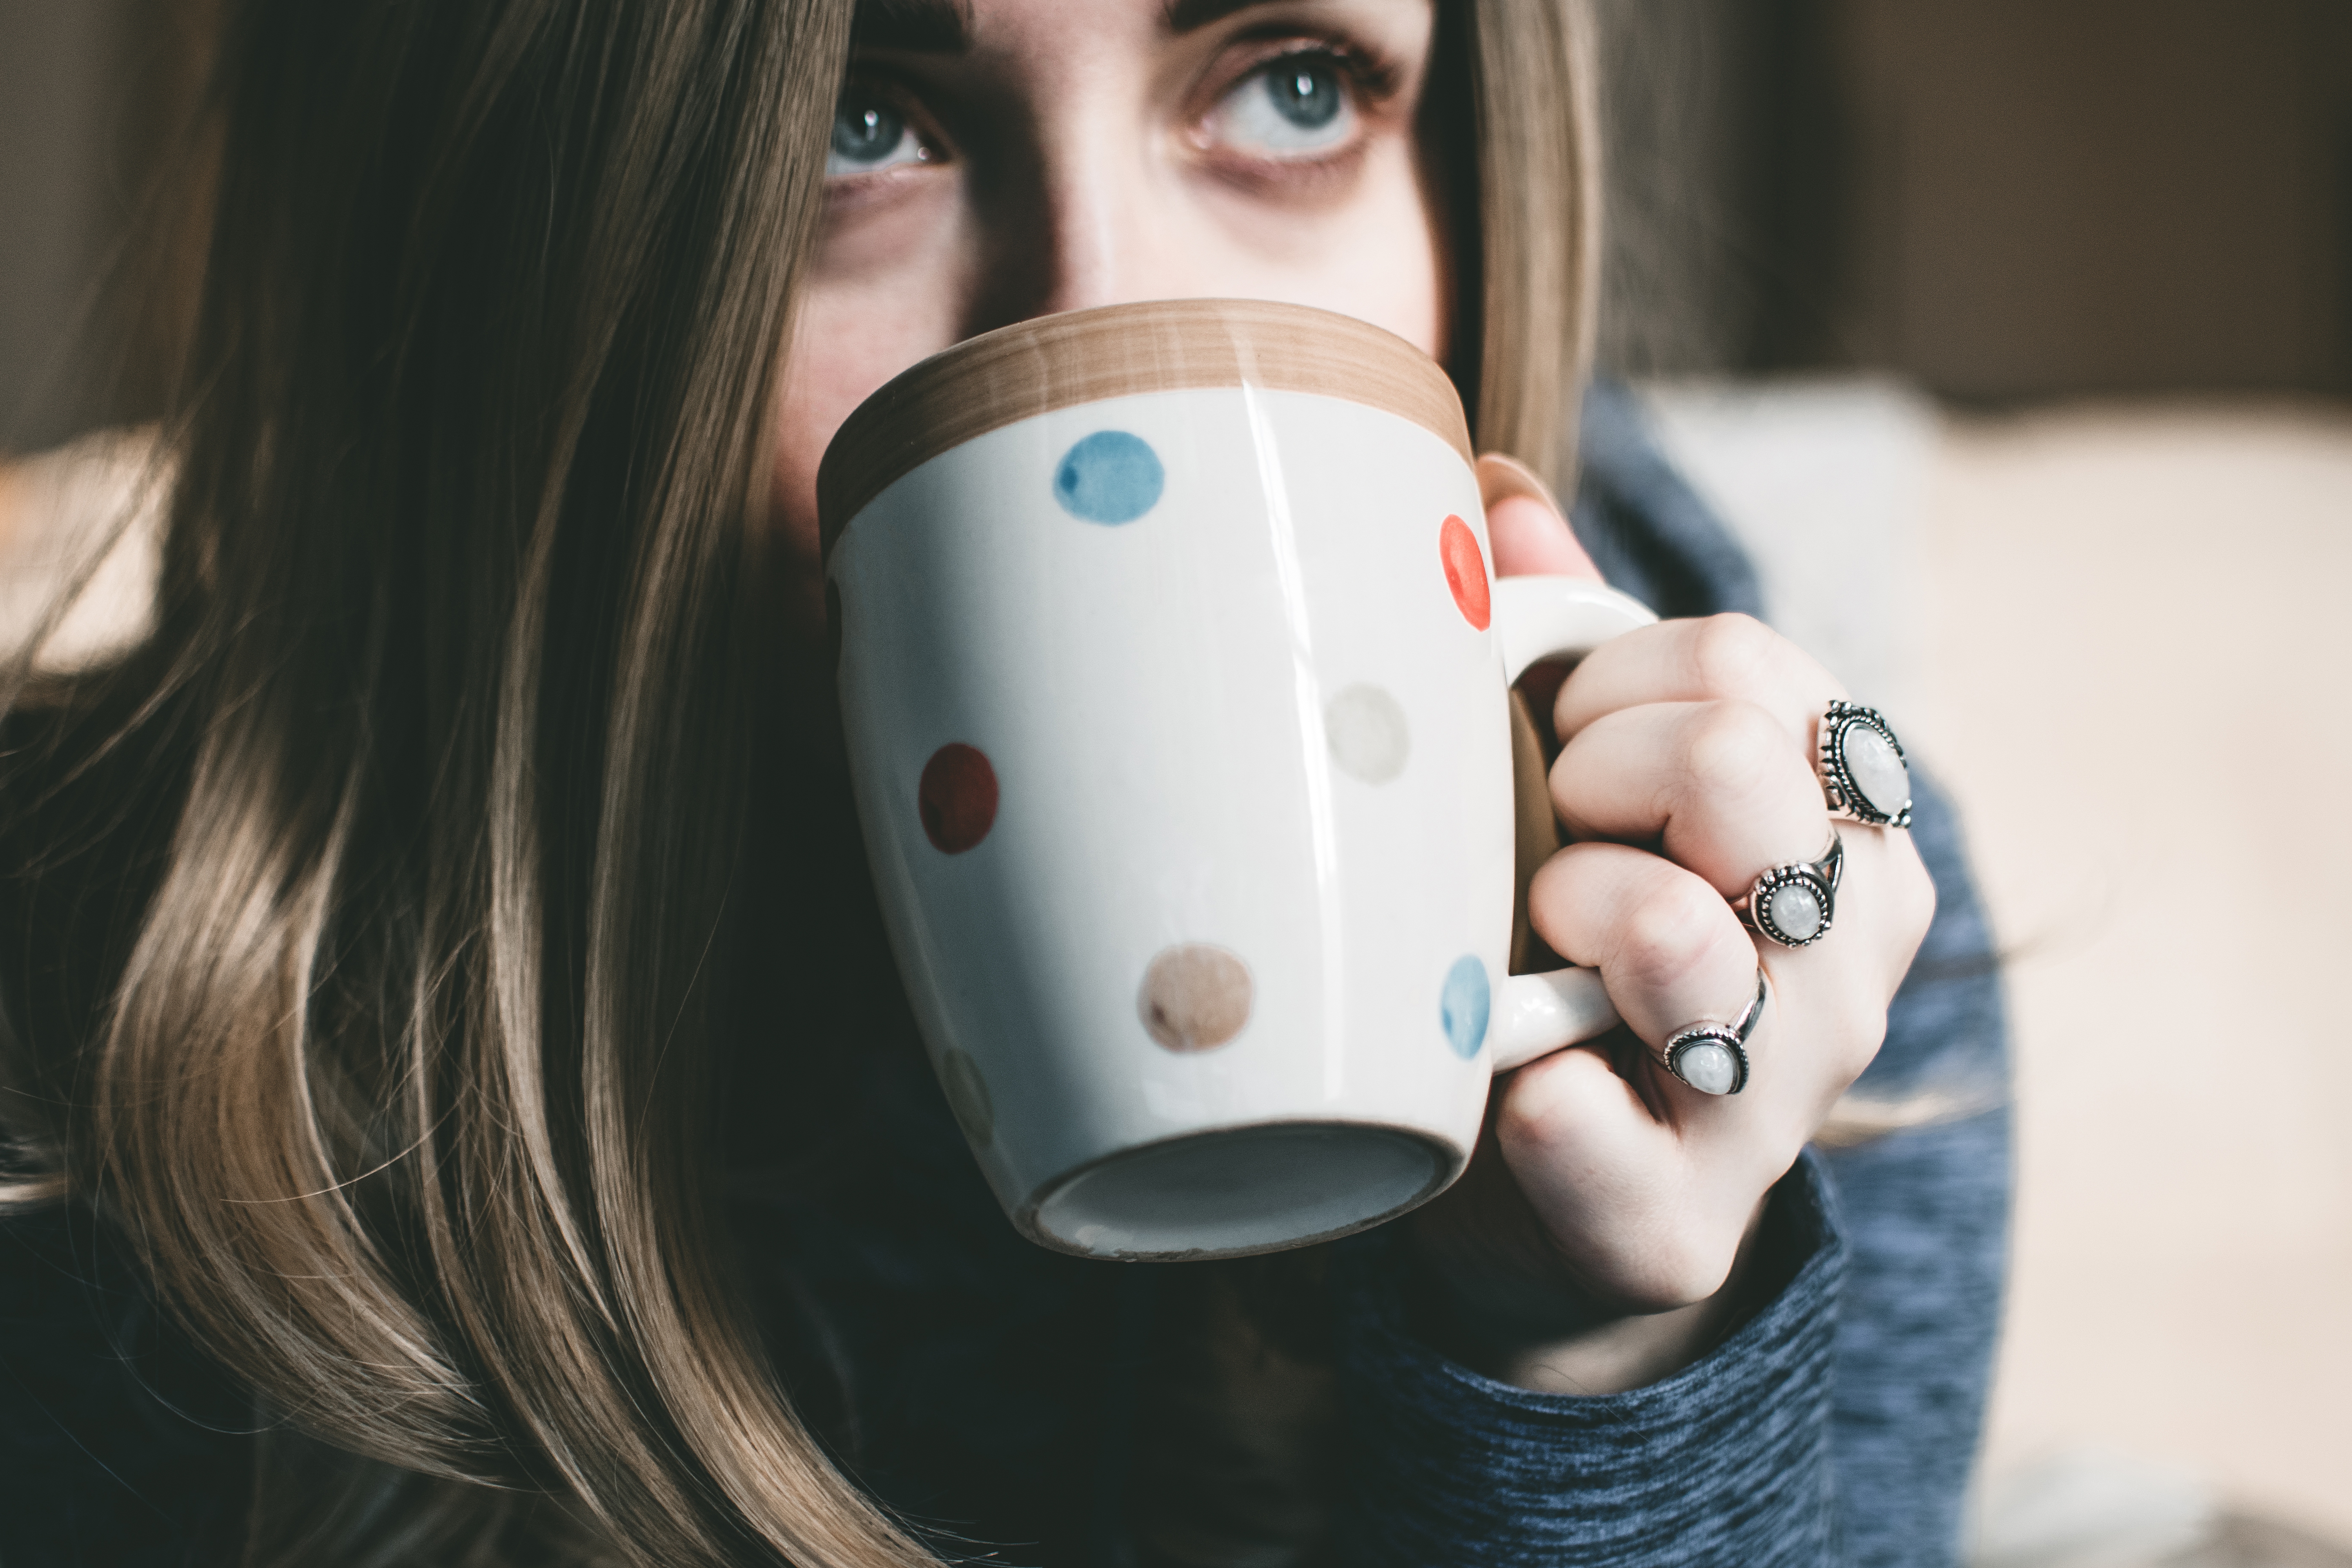
face, skin, mug, cup, head, drinkware, beauty, lip, eye, cheek, coffee cup, hand, tableware, design, mouth, selfie, ear, child, neck, teacup, long hair, nail, reflection